Donington Park

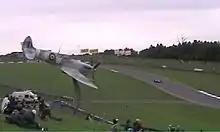
Donington Park showing Spitfire sculpture and track (2005)

In 1935 the first Donington Grand Prix was won by Richard "Mad Jack" Shuttleworth in an Alfa Romeo P3.